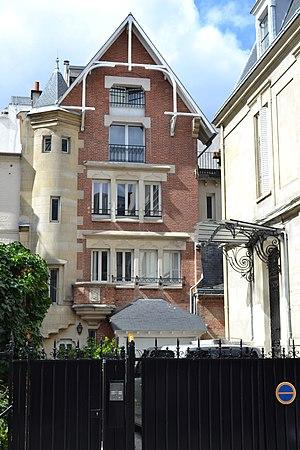
Maison sise au n° 19 de la rue Weber, Paris (16e).
La rue Weber est une voie du 16ᵉ arrondissement de Paris, en France.